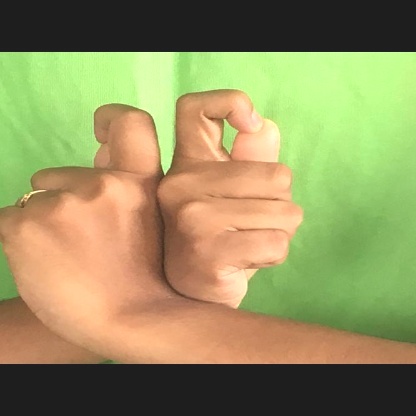
Mudra: Berunda